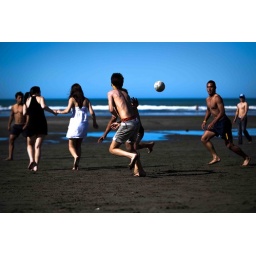
New Zealand Christchurch Beach Sumner waves beach rugby girls in the way